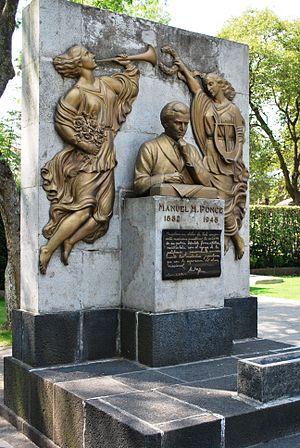
Manuel Maria Ponce est un compositeur mexicain du début du XXᵉ siècle.